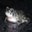
Label: frog